Nostrand Avenue station (IRT Eastern Parkway Line)

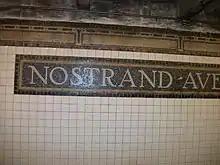
Mosaic name tablets

Nostrand Avenue station was constructed as part of the Eastern Parkway Line. The line's section to Atlantic Avenue was part of Contract 2 of the Interborough Rapid Transit Company (IRT)'s plan to construct an extension of the original subway, Contract 1. Contract 2 extended the original line from City Hall in Manhattan to Atlantic Avenue in Brooklyn. The Board of Rapid Transit Commissioners approved the route on September 27, 1900, and the contract was signed on September 11, 1902. Construction commenced on Contract 2 on March 4, 1903. The first section opened on January 9, 1908, extending the subway from Bowling Green to Borough Hall. On April 28, 1908, the IRT formally applied with the New York Public Service Commission for permission to open the final section of the Contract 2 line from Borough Hall to Atlantic Avenue near the Flatbush Avenue LIRR station. The application was approved, and the IRT extension opened on May 1, 1908.